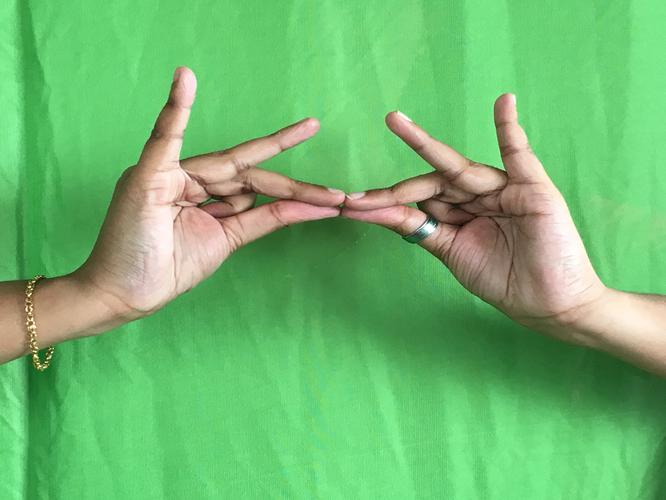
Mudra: Sakata
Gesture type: double_hand